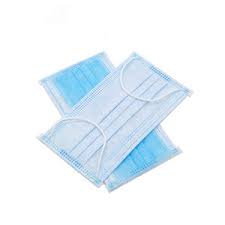
Label: trash